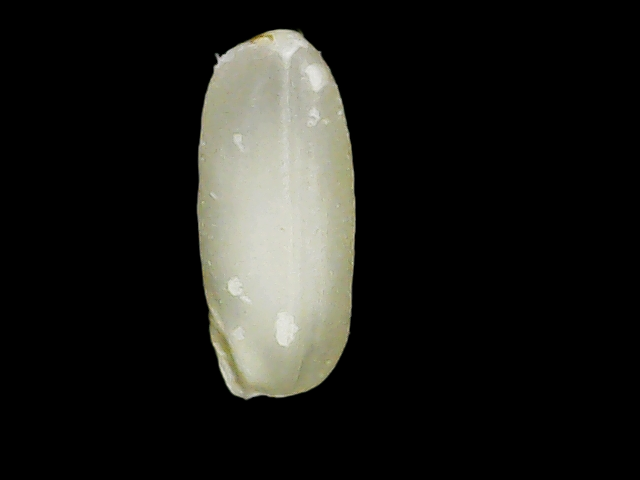
Rice variety: Binadhan24